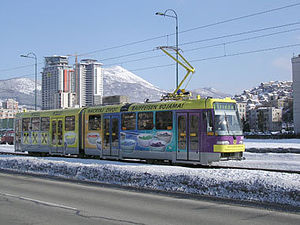
Sarajevo / Transport
Sarajevo var den første by i Europa, der havde en fuldtids (fra solopgang til solnedgang) operationel elektrisk sporvognslinje.
Sarajevo er hovedstaden og største byområde i Bosnien og Hercegovina med en 275.524 indbyggere, sammen med de nærliggende kommuner er Sarajevo hjemsted for 555.210 indbyggere. Den er også hovedstad i Føderationen af Bosnien og Hercegovina-entiteten, og de jure-hovedstaden i Republika Srpska. Den er også centrum i Sarajevo-kantonet. Sarajevo ligger i Sarajevo-dalen i Bosnien omgivet af de Dinariske Alper og bygget omkring Miljackafloden. Byen er berømt for sin traditionelle religiøse diversitet, idet repræsentanter for islam, katolicisme og østlig ortodoks kristendom har levet fredfyldt sammen i århundreder.